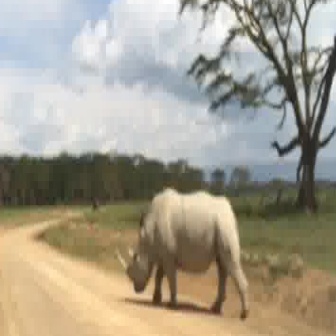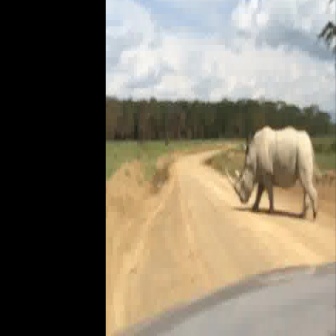
  Please identify the target specified by the bounding box [115,183,247,316] in the first image and locate it in the second image. Return the coordinates in [x_min,y_min,x_max,y_max] format.
Answer: [224,123,321,220]